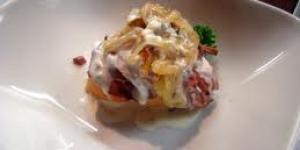
corvina a la mantequilla negra